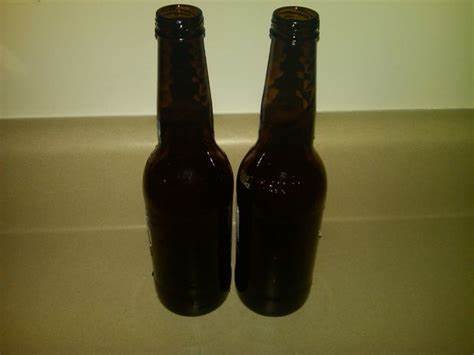
Waste category: glass